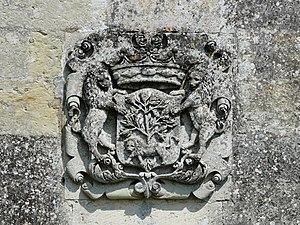
Armoiries de la famille du Lau, au-dessus du portail du château de Montardy, Grand-Brassac, Dordogne, France.
Le château de Montardy est un château français implanté sur la commune de Grand-Brassac dans le département de la Dordogne, en région Nouvelle-Aquitaine.